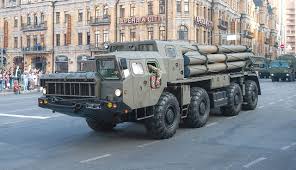
Label: Tornado